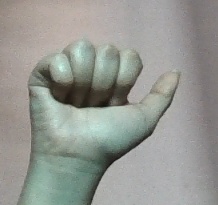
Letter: dhad